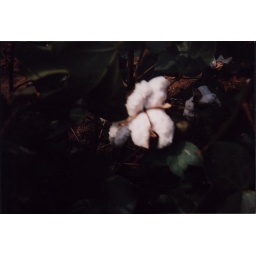
I actually picked an entire bag of cotton, the only up side of being stuck in this field for hours.35mm.